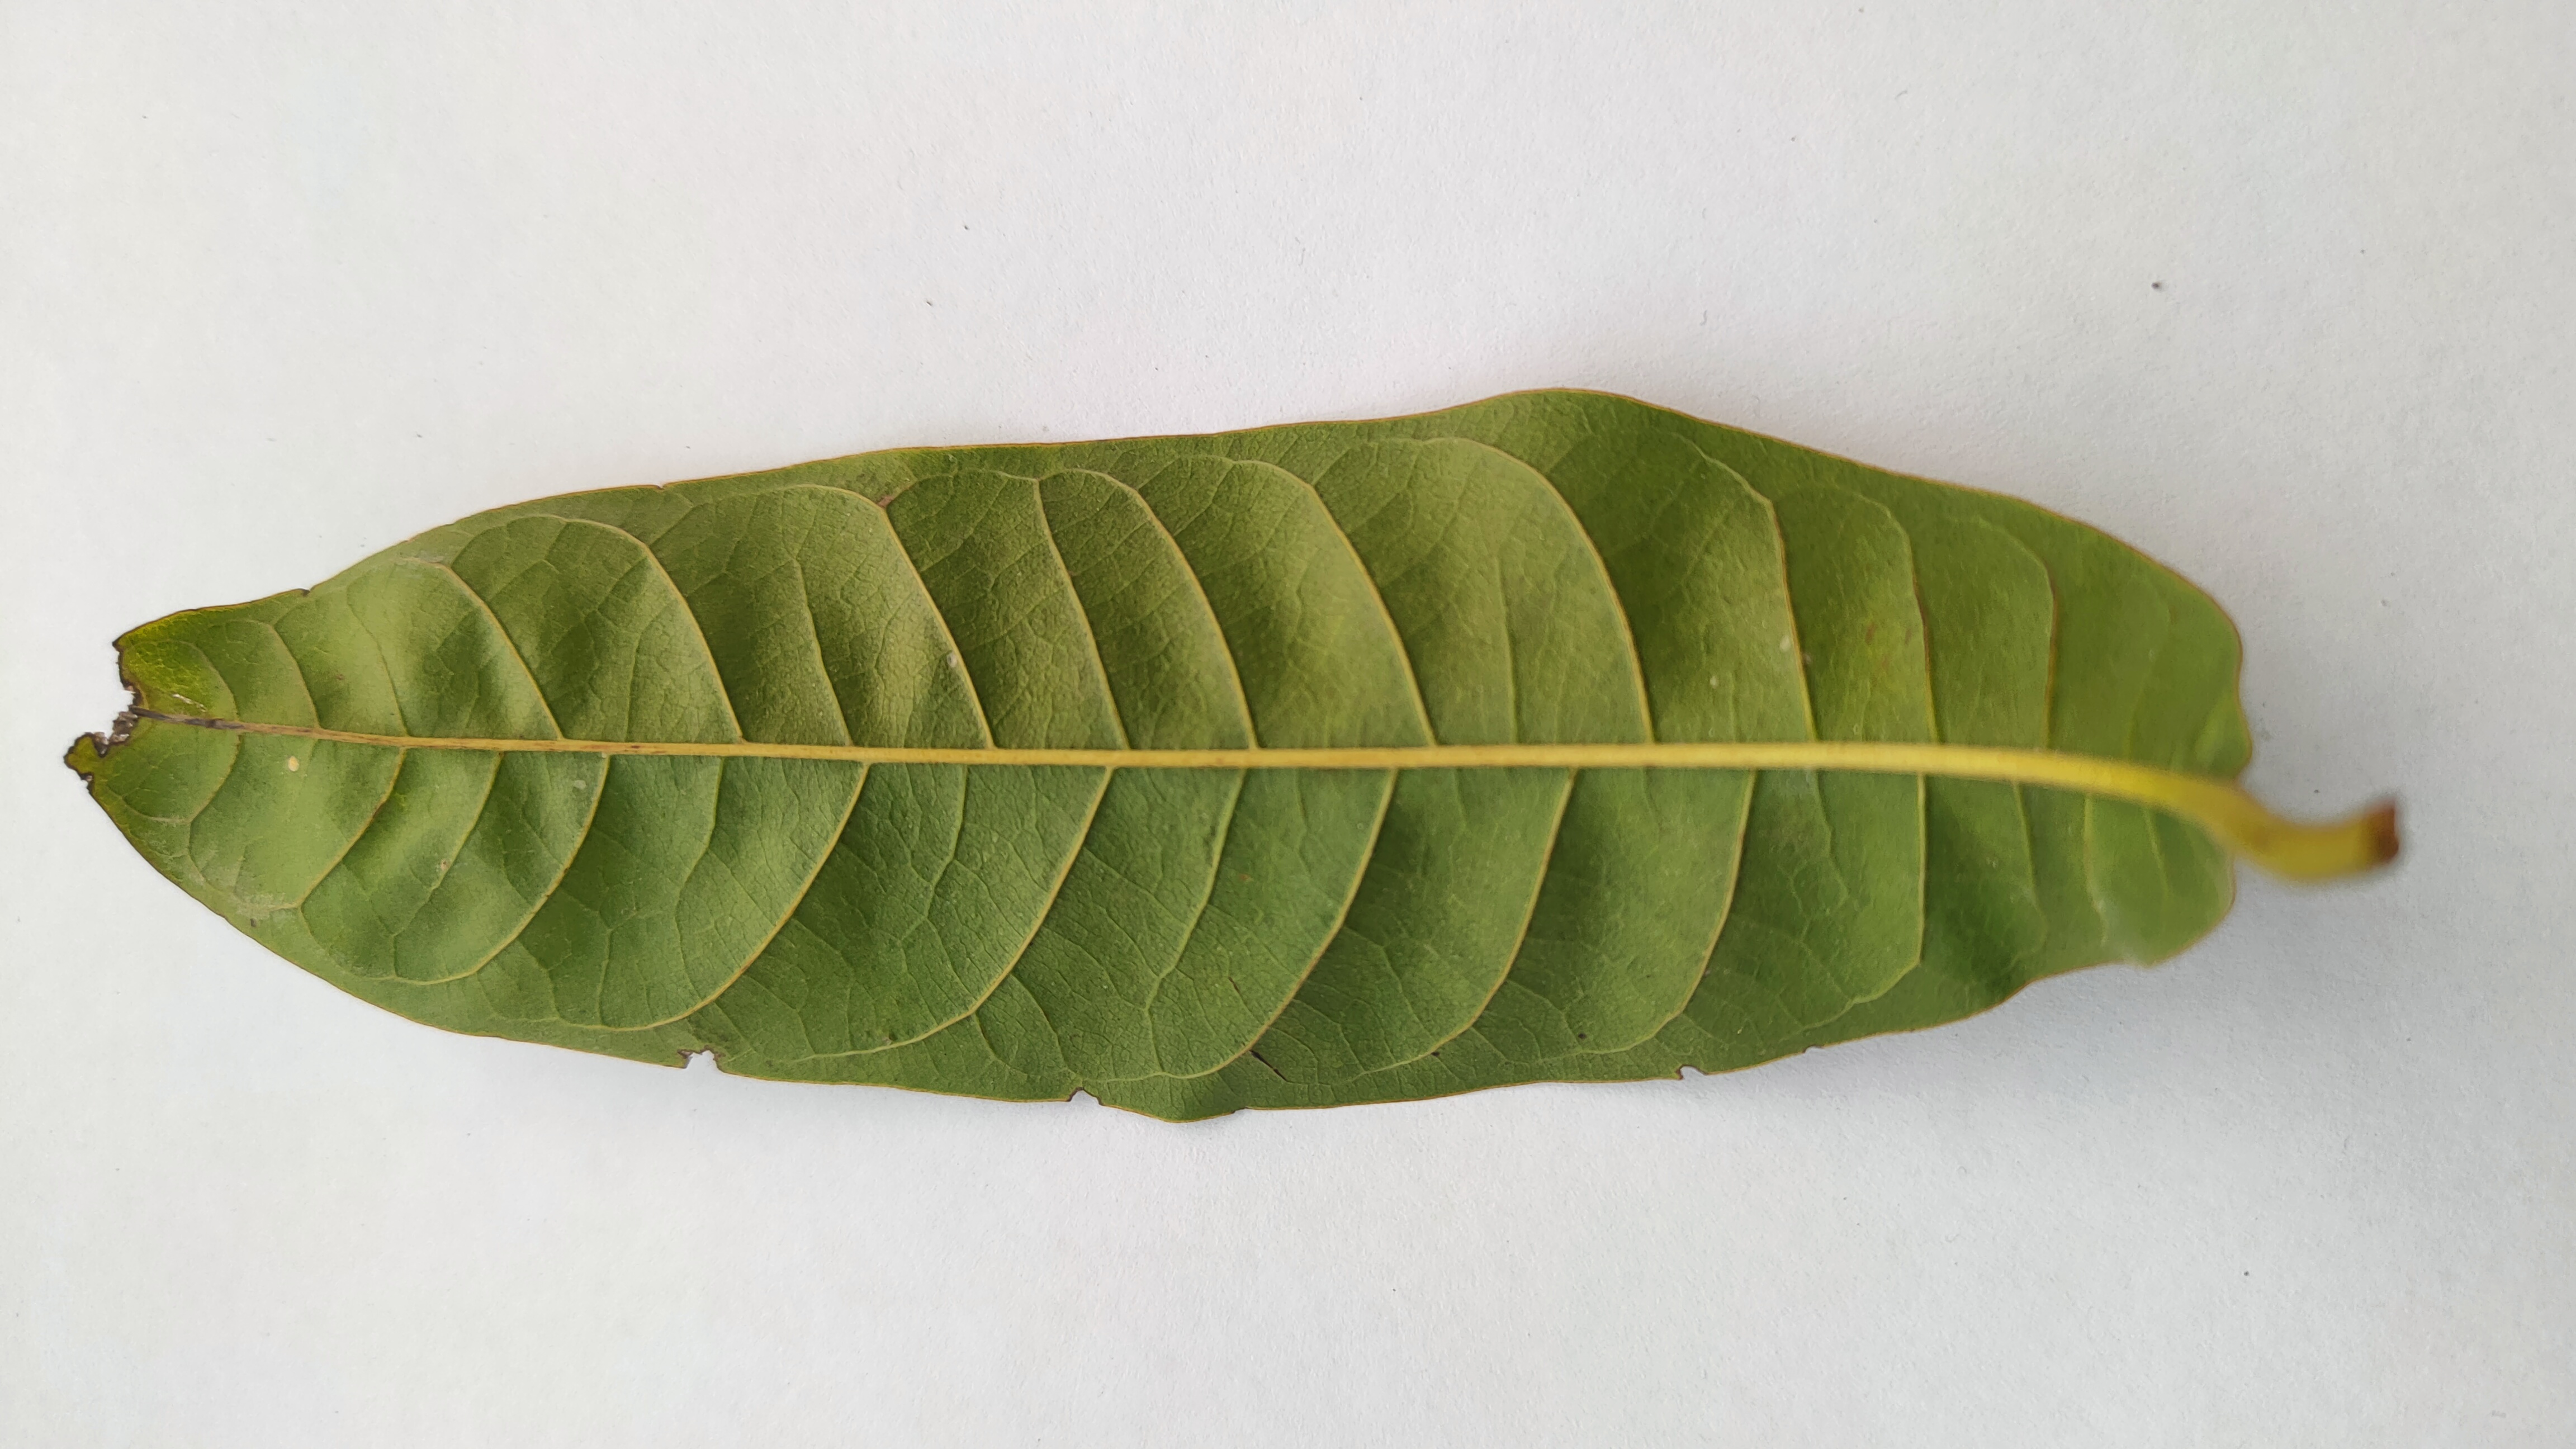
Leaf variety: Custard Apple